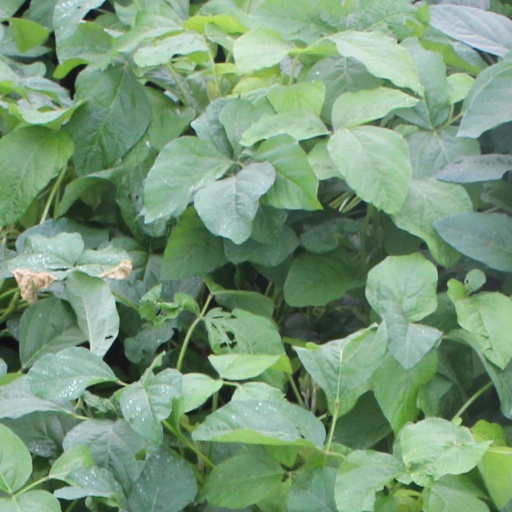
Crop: soybean